Battle of Adys

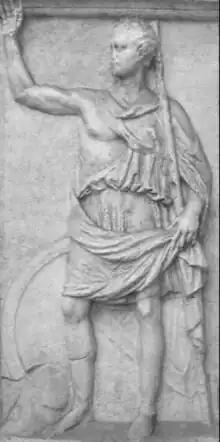

The battle of Adys (or Adis) took place in late 256 BC during the First Punic War between a Carthaginian army jointly commanded by Bostar, Hamilcar and Hasdrubal and a Roman army led by Marcus Atilius Regulus. Earlier in the year, the new Roman navy had established naval superiority and used this advantage to invade the Carthaginian homeland, which roughly aligned with modern Tunisia in North Africa. After landing on the Cape Bon Peninsula and conducting a successful campaign, the fleet returned to Sicily, leaving Regulus with 15,500 men to hold the lodgement in Africa over the winter.